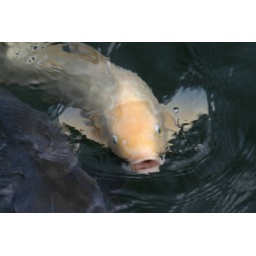
Feed me! The Oto river near the pedestrian bridge boils with carp who are often fed by passers-by.